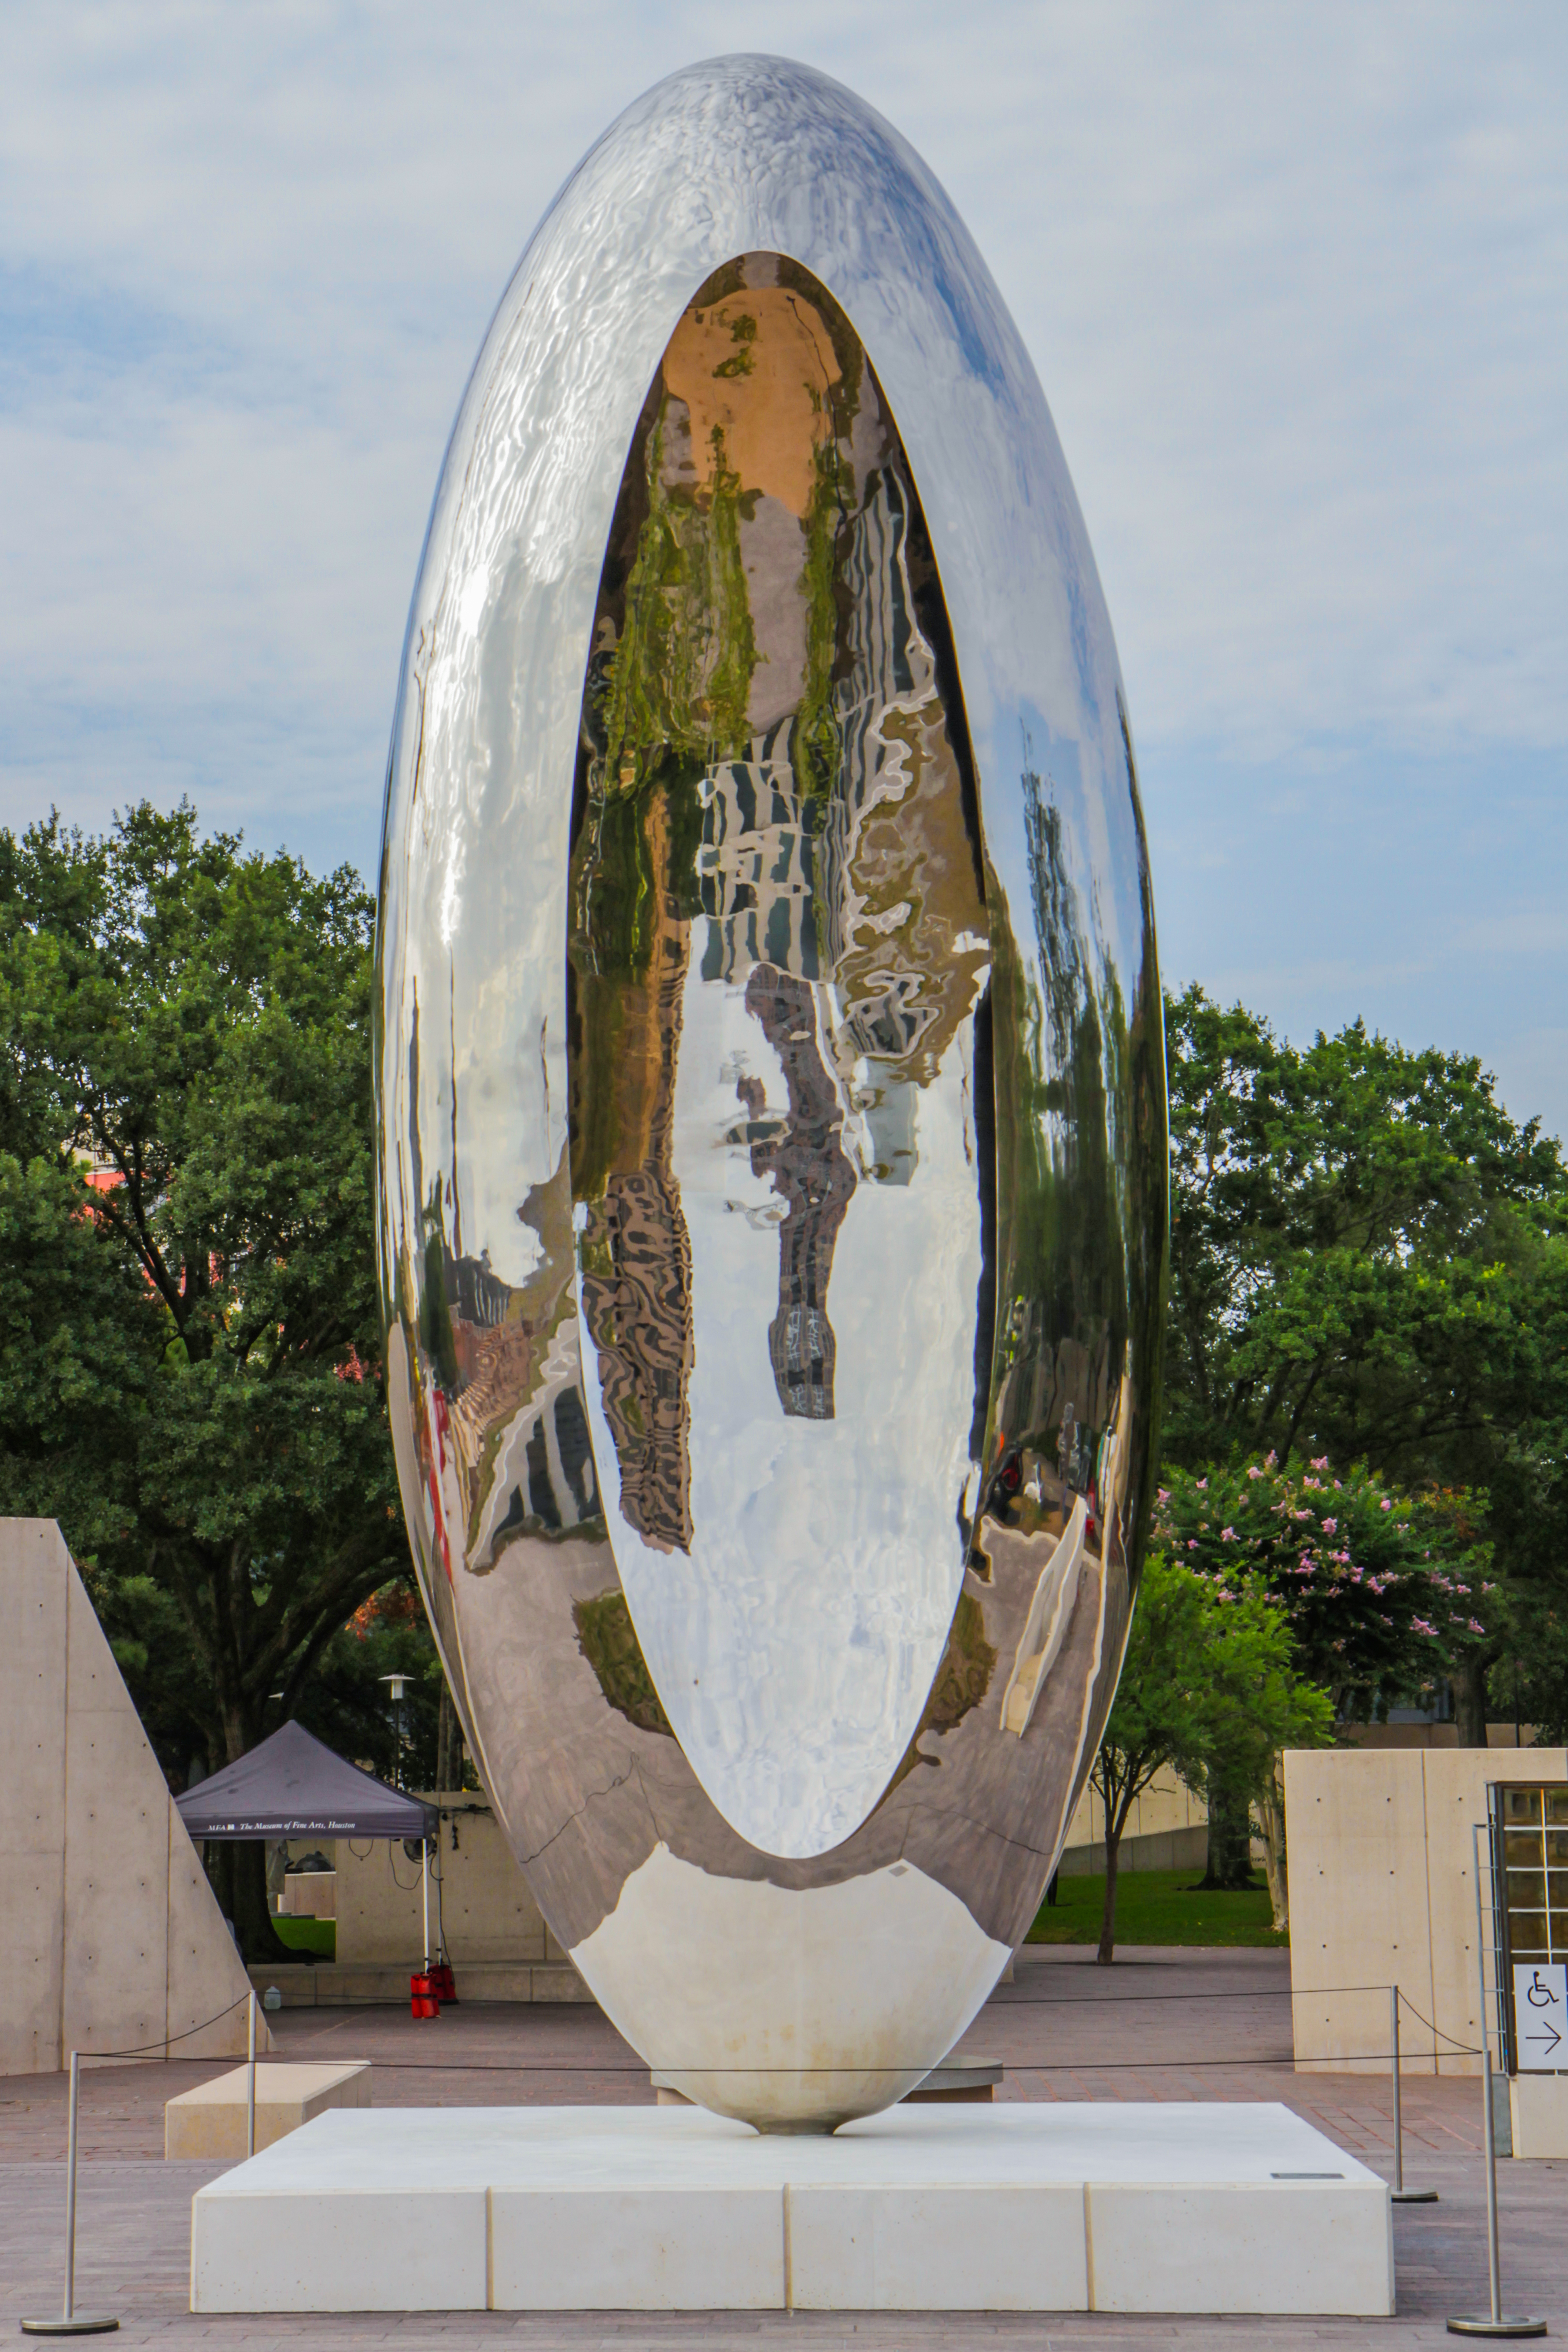
sculpture, houston, art, outdoors, canon7d, 24mm, cloud, monument, statue, memorial, stone carving, tree, tourism